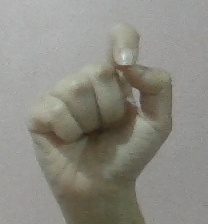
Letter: fa